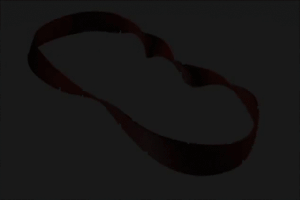
En topologie, le ruban de Möbius est une surface compacte dont le bord est homéomorphe à un cercle. Autrement dit, il ne possède qu'une seule face contrairement à un ruban classique qui en possède deux. La surface a la particularité d'être réglée et non orientable. Elle a été décrite indépendamment en 1858 par les mathématiciens August Ferdinand Möbius et Johann Benedict Listing. Le nom du premier fut retenu grâce à un mémoire présenté à l'Académie des sciences à Paris. On trouve également les dénominations de « bande », « anneau » ou « ceinture » de Möbius, et on écrit parfois « Mœbius » ou « Moebius ».